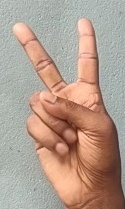
ASL sign: V